Elisabeth West

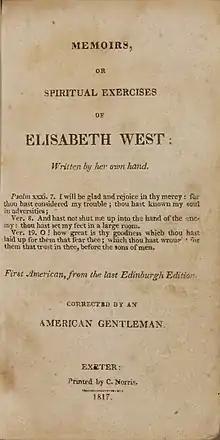
Elisabeth West's memoirs were published in the US in 1817

The details of her early life and parentage are unknown. The only details are that her father died in 1700 and she was taught well by her mother and an aunt. She is notable because she was a witness to an important time in Scottish political and religious history. She was first advised to keep a diary by George Meldrum who recommended it as a record of her soul. (George Meldrum who would become Edinburgh University's Professor of Divinity).